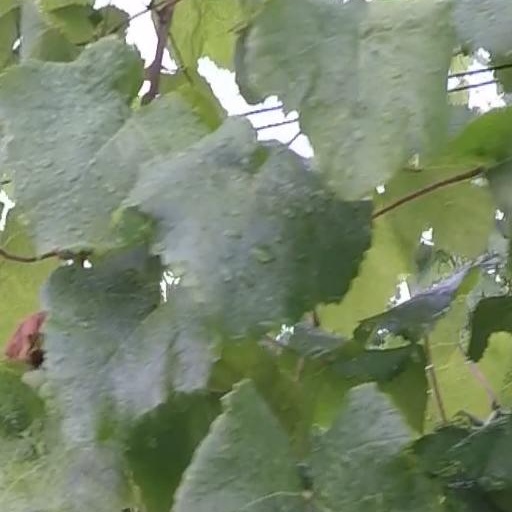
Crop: grape